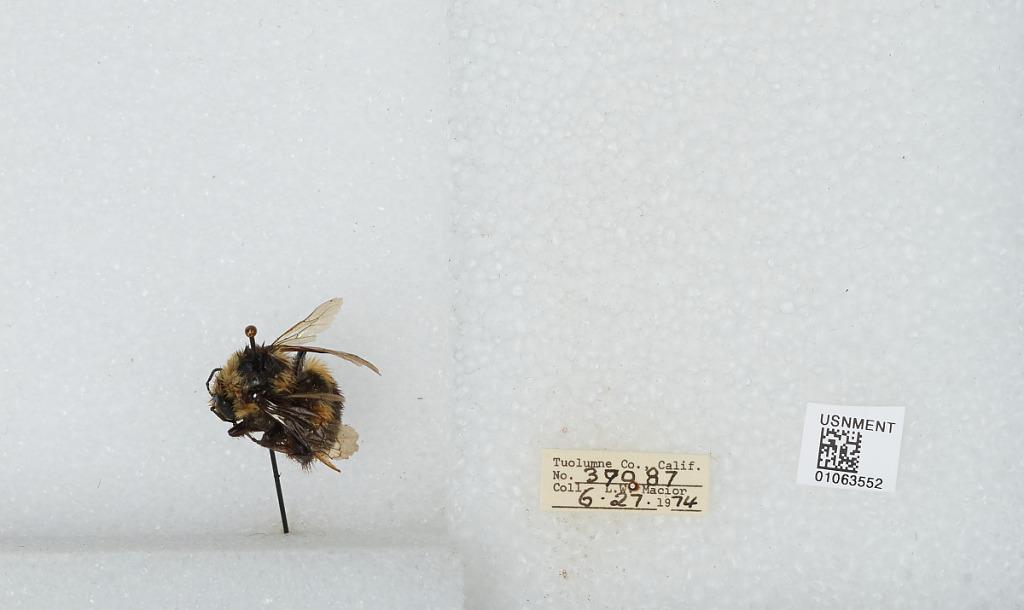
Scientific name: Bombus bifarius nearcticus
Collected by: L. Macior
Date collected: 1974-6-27
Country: United States
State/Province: California
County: Tuolumne
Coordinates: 38.02, -119.94